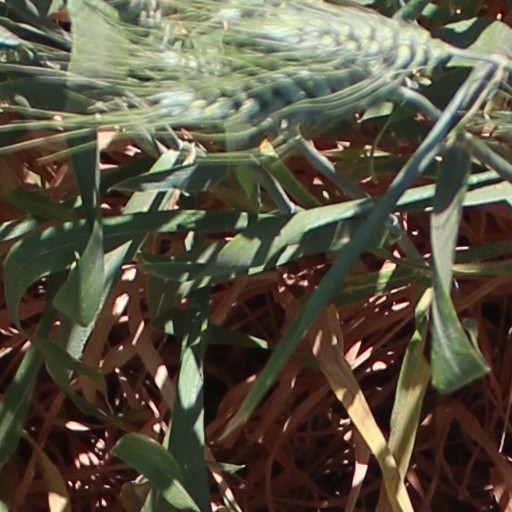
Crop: wheat